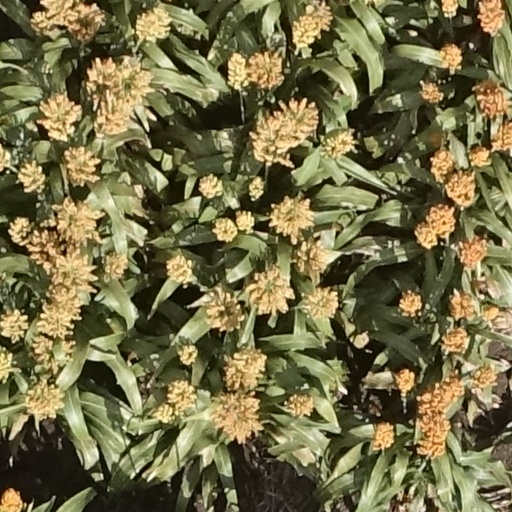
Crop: sorghum